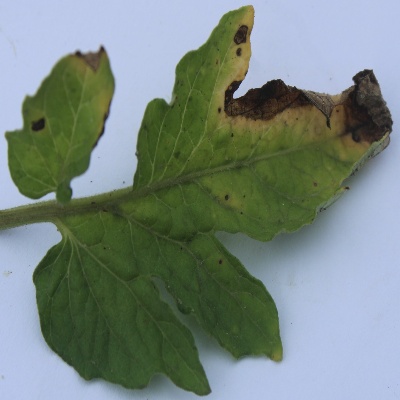
Crop: Tomato
Condition: verticulium wilt